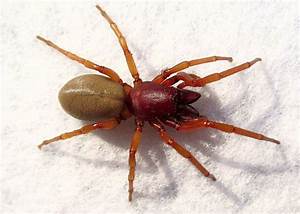
Label: ragno